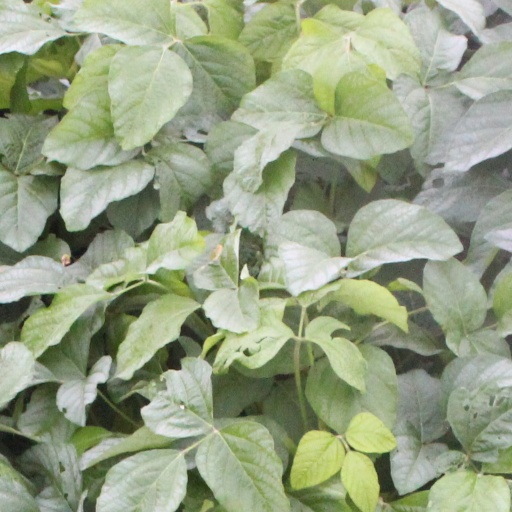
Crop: soybean